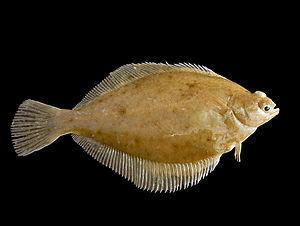
Une Limande commune du sud de la mer du nord, photographiée en laboratoire à bord du RV Belgica.
Limanda est un genre de poissons marins de la famille des Pleuronectidae.
La limande commune est une espèce de poissons marins de la famille des Pleuronectidae.
Les Pleuronectinae sont une sous-famille de poissons plats de la famille des Pleuronectidae.